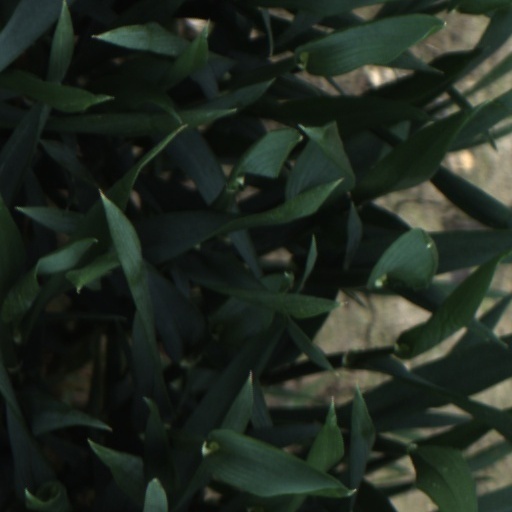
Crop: wheat